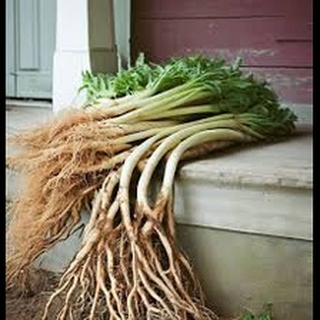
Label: wheat_common_root_rot